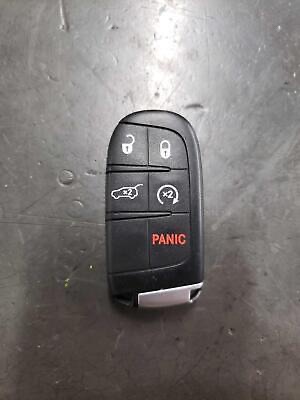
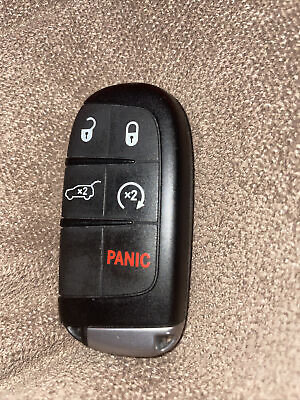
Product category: misc
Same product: yes